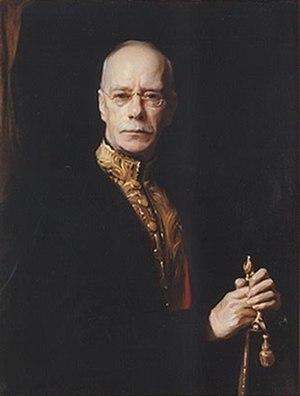
Henri William Newlands, né à Dartmouth le 19 mars 1862, mort à St. Thomas le 9 août 1954, est une personnalité politique canadienne.
Cette page concerne des événements d'actualité qui se sont produits durant l'année 1902 dans le territoire canadien du Yukon.